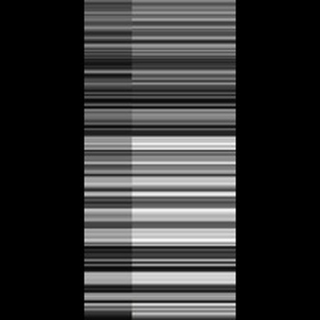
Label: sugarcane_red_rot